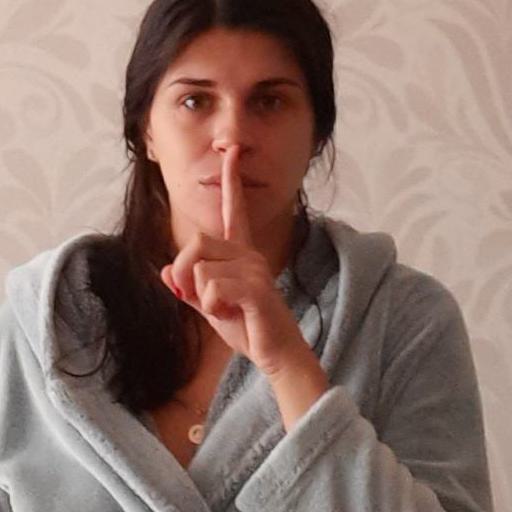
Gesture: mute